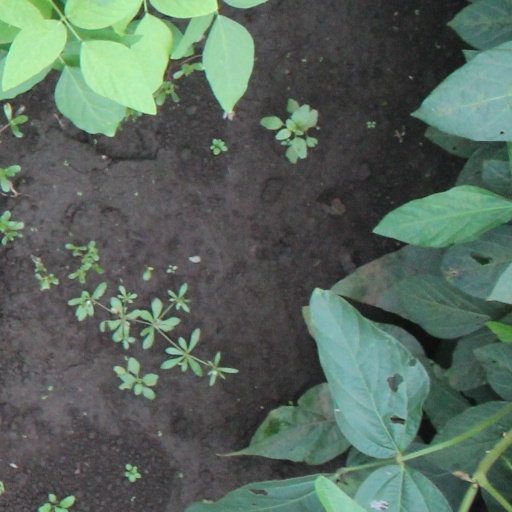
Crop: soybean